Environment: real
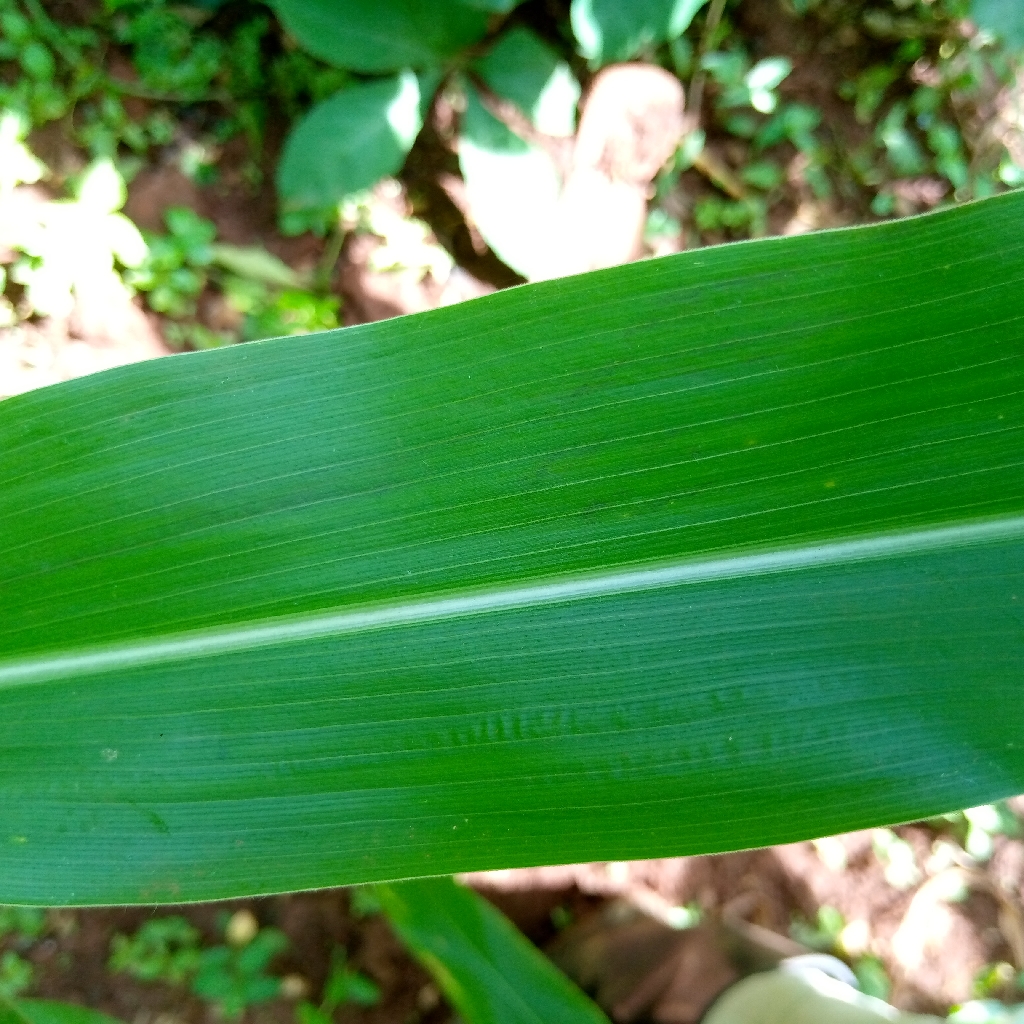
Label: healthy